Semyon Vengerov

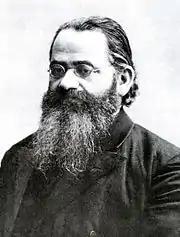
Semyon A. Vengerov

Semyon Afanasievich Vengerov (Russian: Семён Афана́сьевич Венге́ров; 17 April [O. S. 5 April] 1855, Lubny, Poltava Governorate – 14 September 1920, Petrograd) was the preeminent literary historian of Imperial Russia.